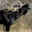
Label: deer